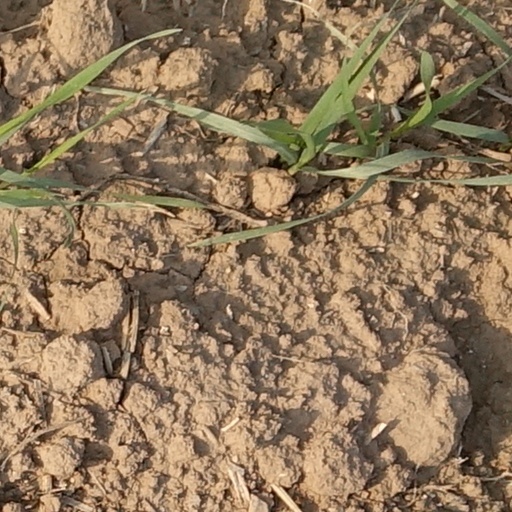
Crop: wheat